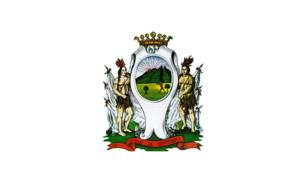
Ceci est une liste des drapeaux utilisés en Mexique. Pour plus d'informations sur le drapeau national, voir l'article drapeau du Mexique.
Monterrey est une ville de 1,1 million d'habitants située dans le nord-est du Mexique, capitale de l'État du Nuevo León.